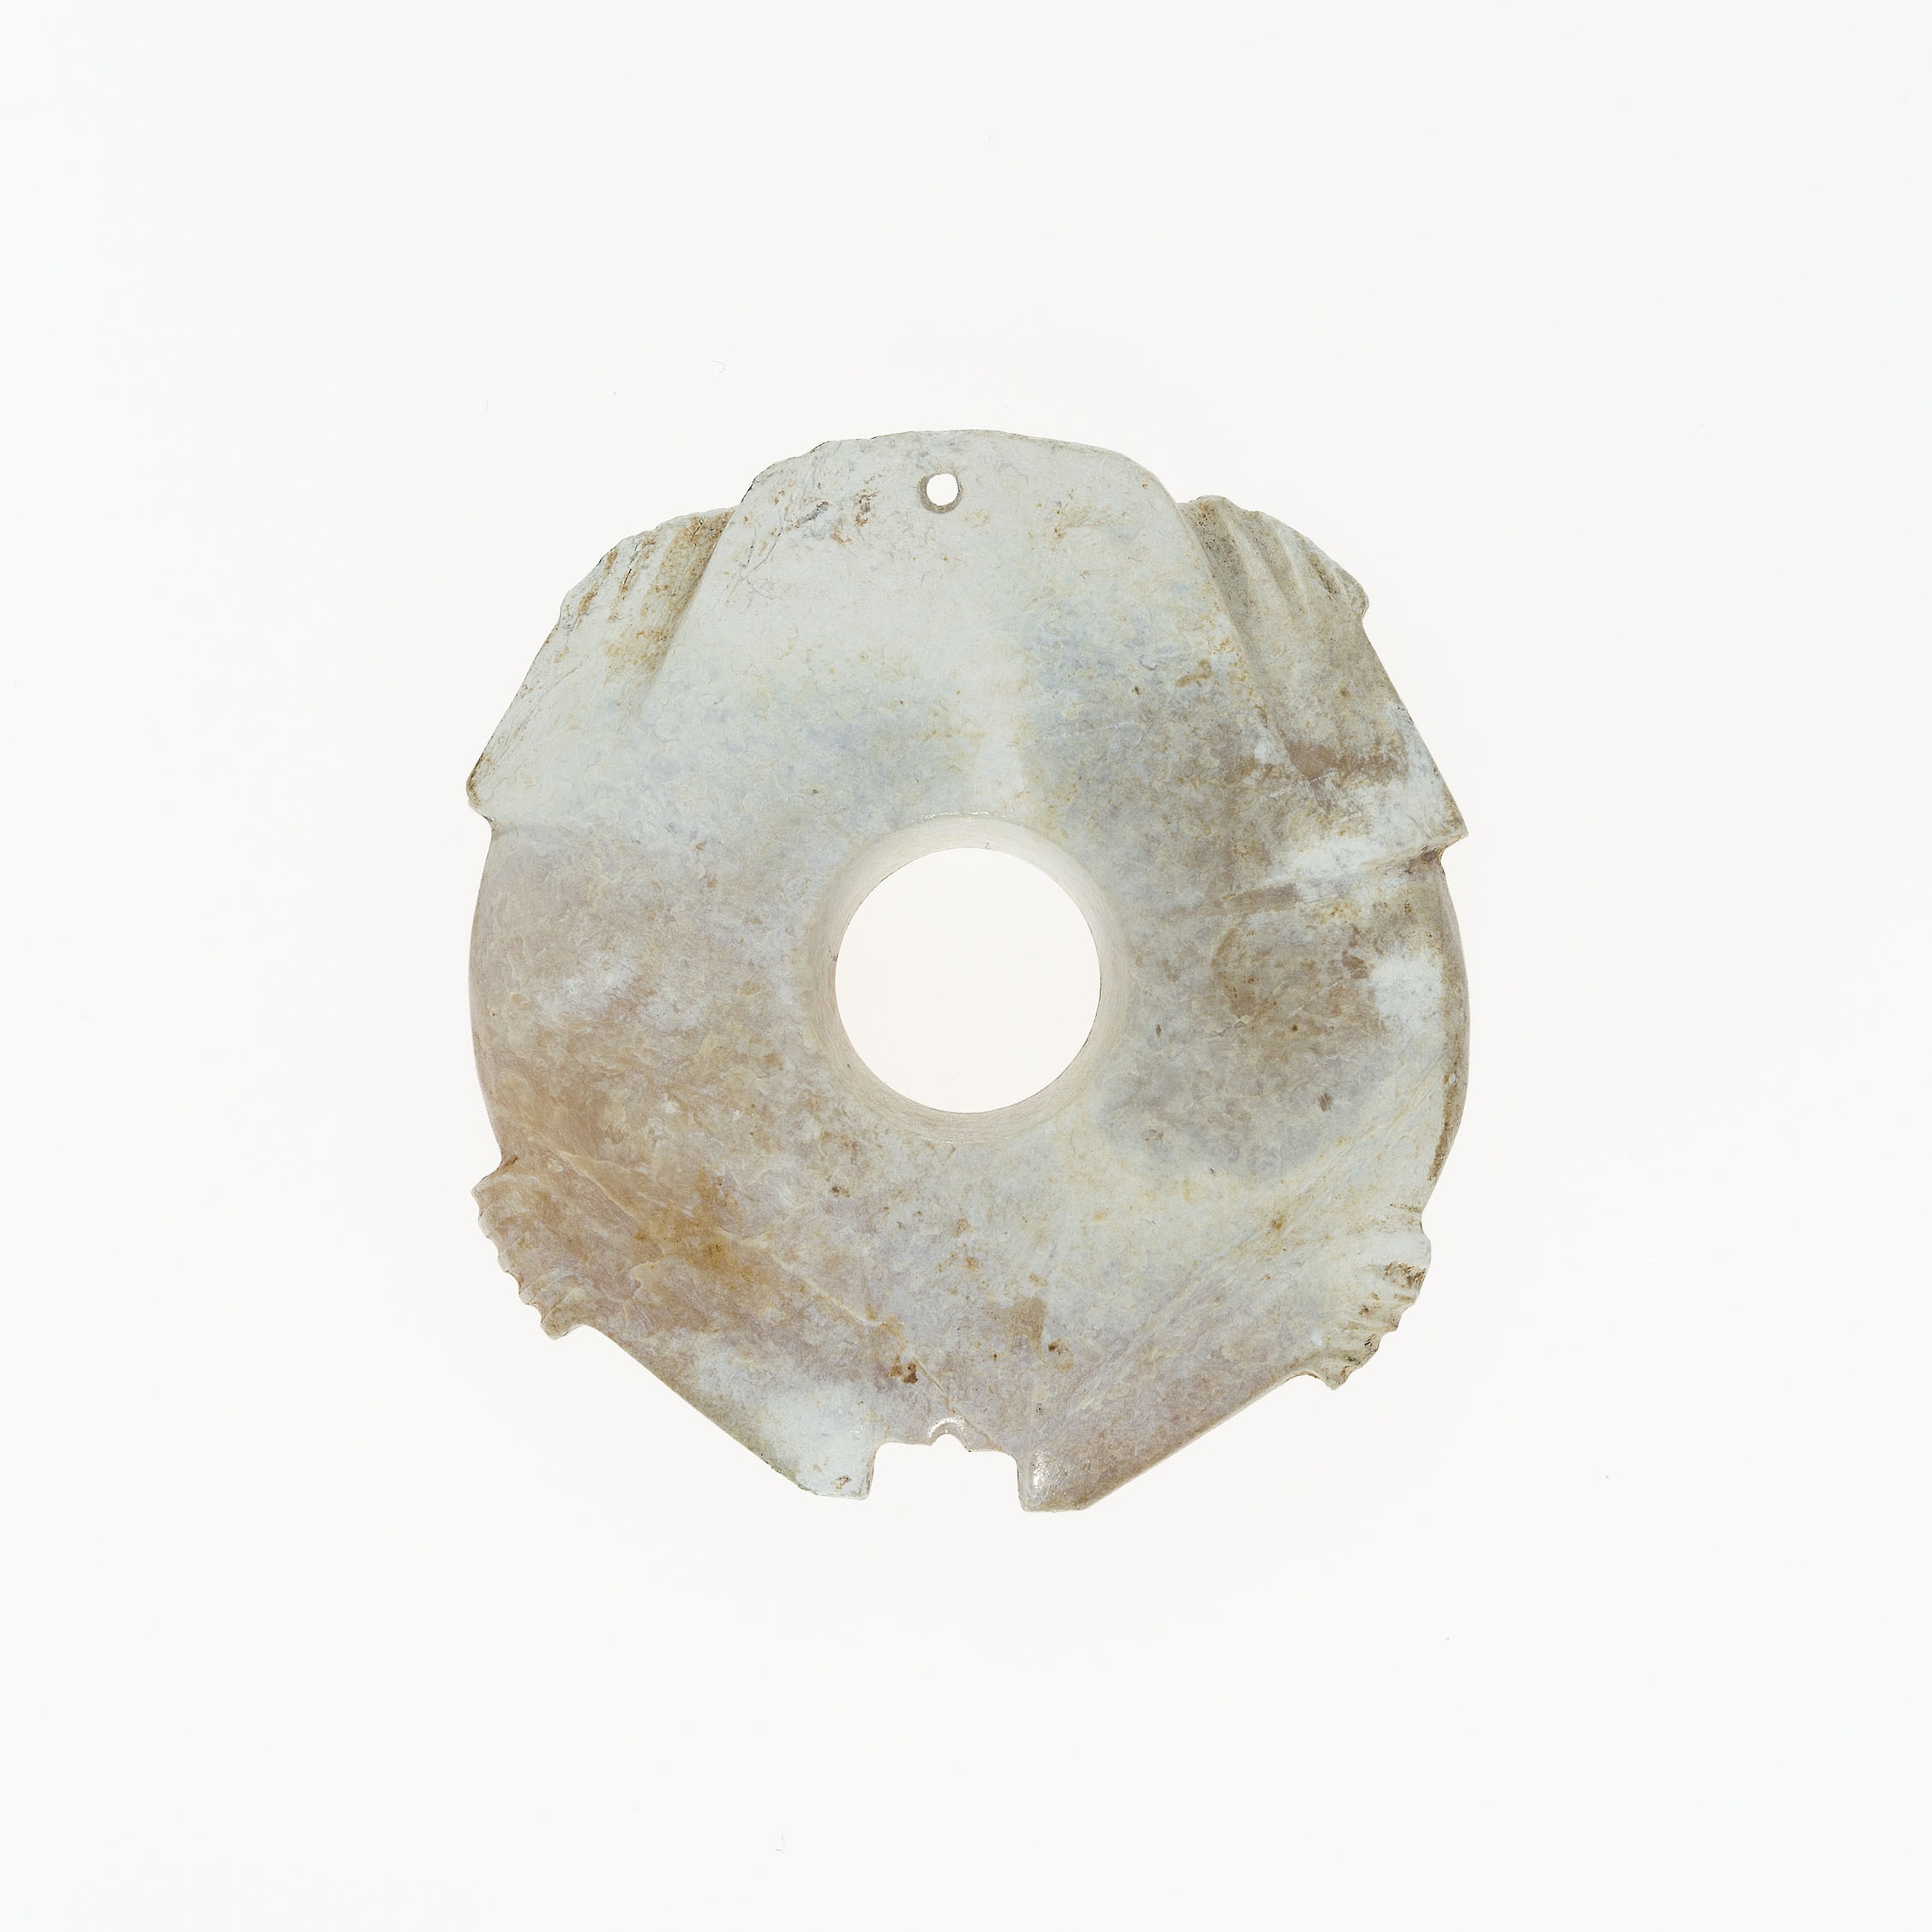
mineral